Avon Tyrrell House

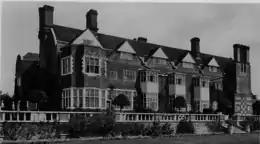
Avon Tyrrell House in 1910

Avon Tyrrell is an historic manor within the parish of Sopley, Hampshire. It is situated within the New Forest, near Christchurch. The present manor house was built in 1891 by John Manners-Sutton, 3rd Baron Manners (1852–1927).